Ford Germany

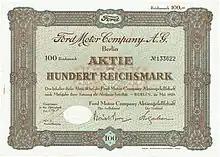
Share certificate of the Ford Motor Company AG, issued May 1929

The earliest presence of the Ford Motor Company in Germany was a parts operation set up in Hamburg in 1912.